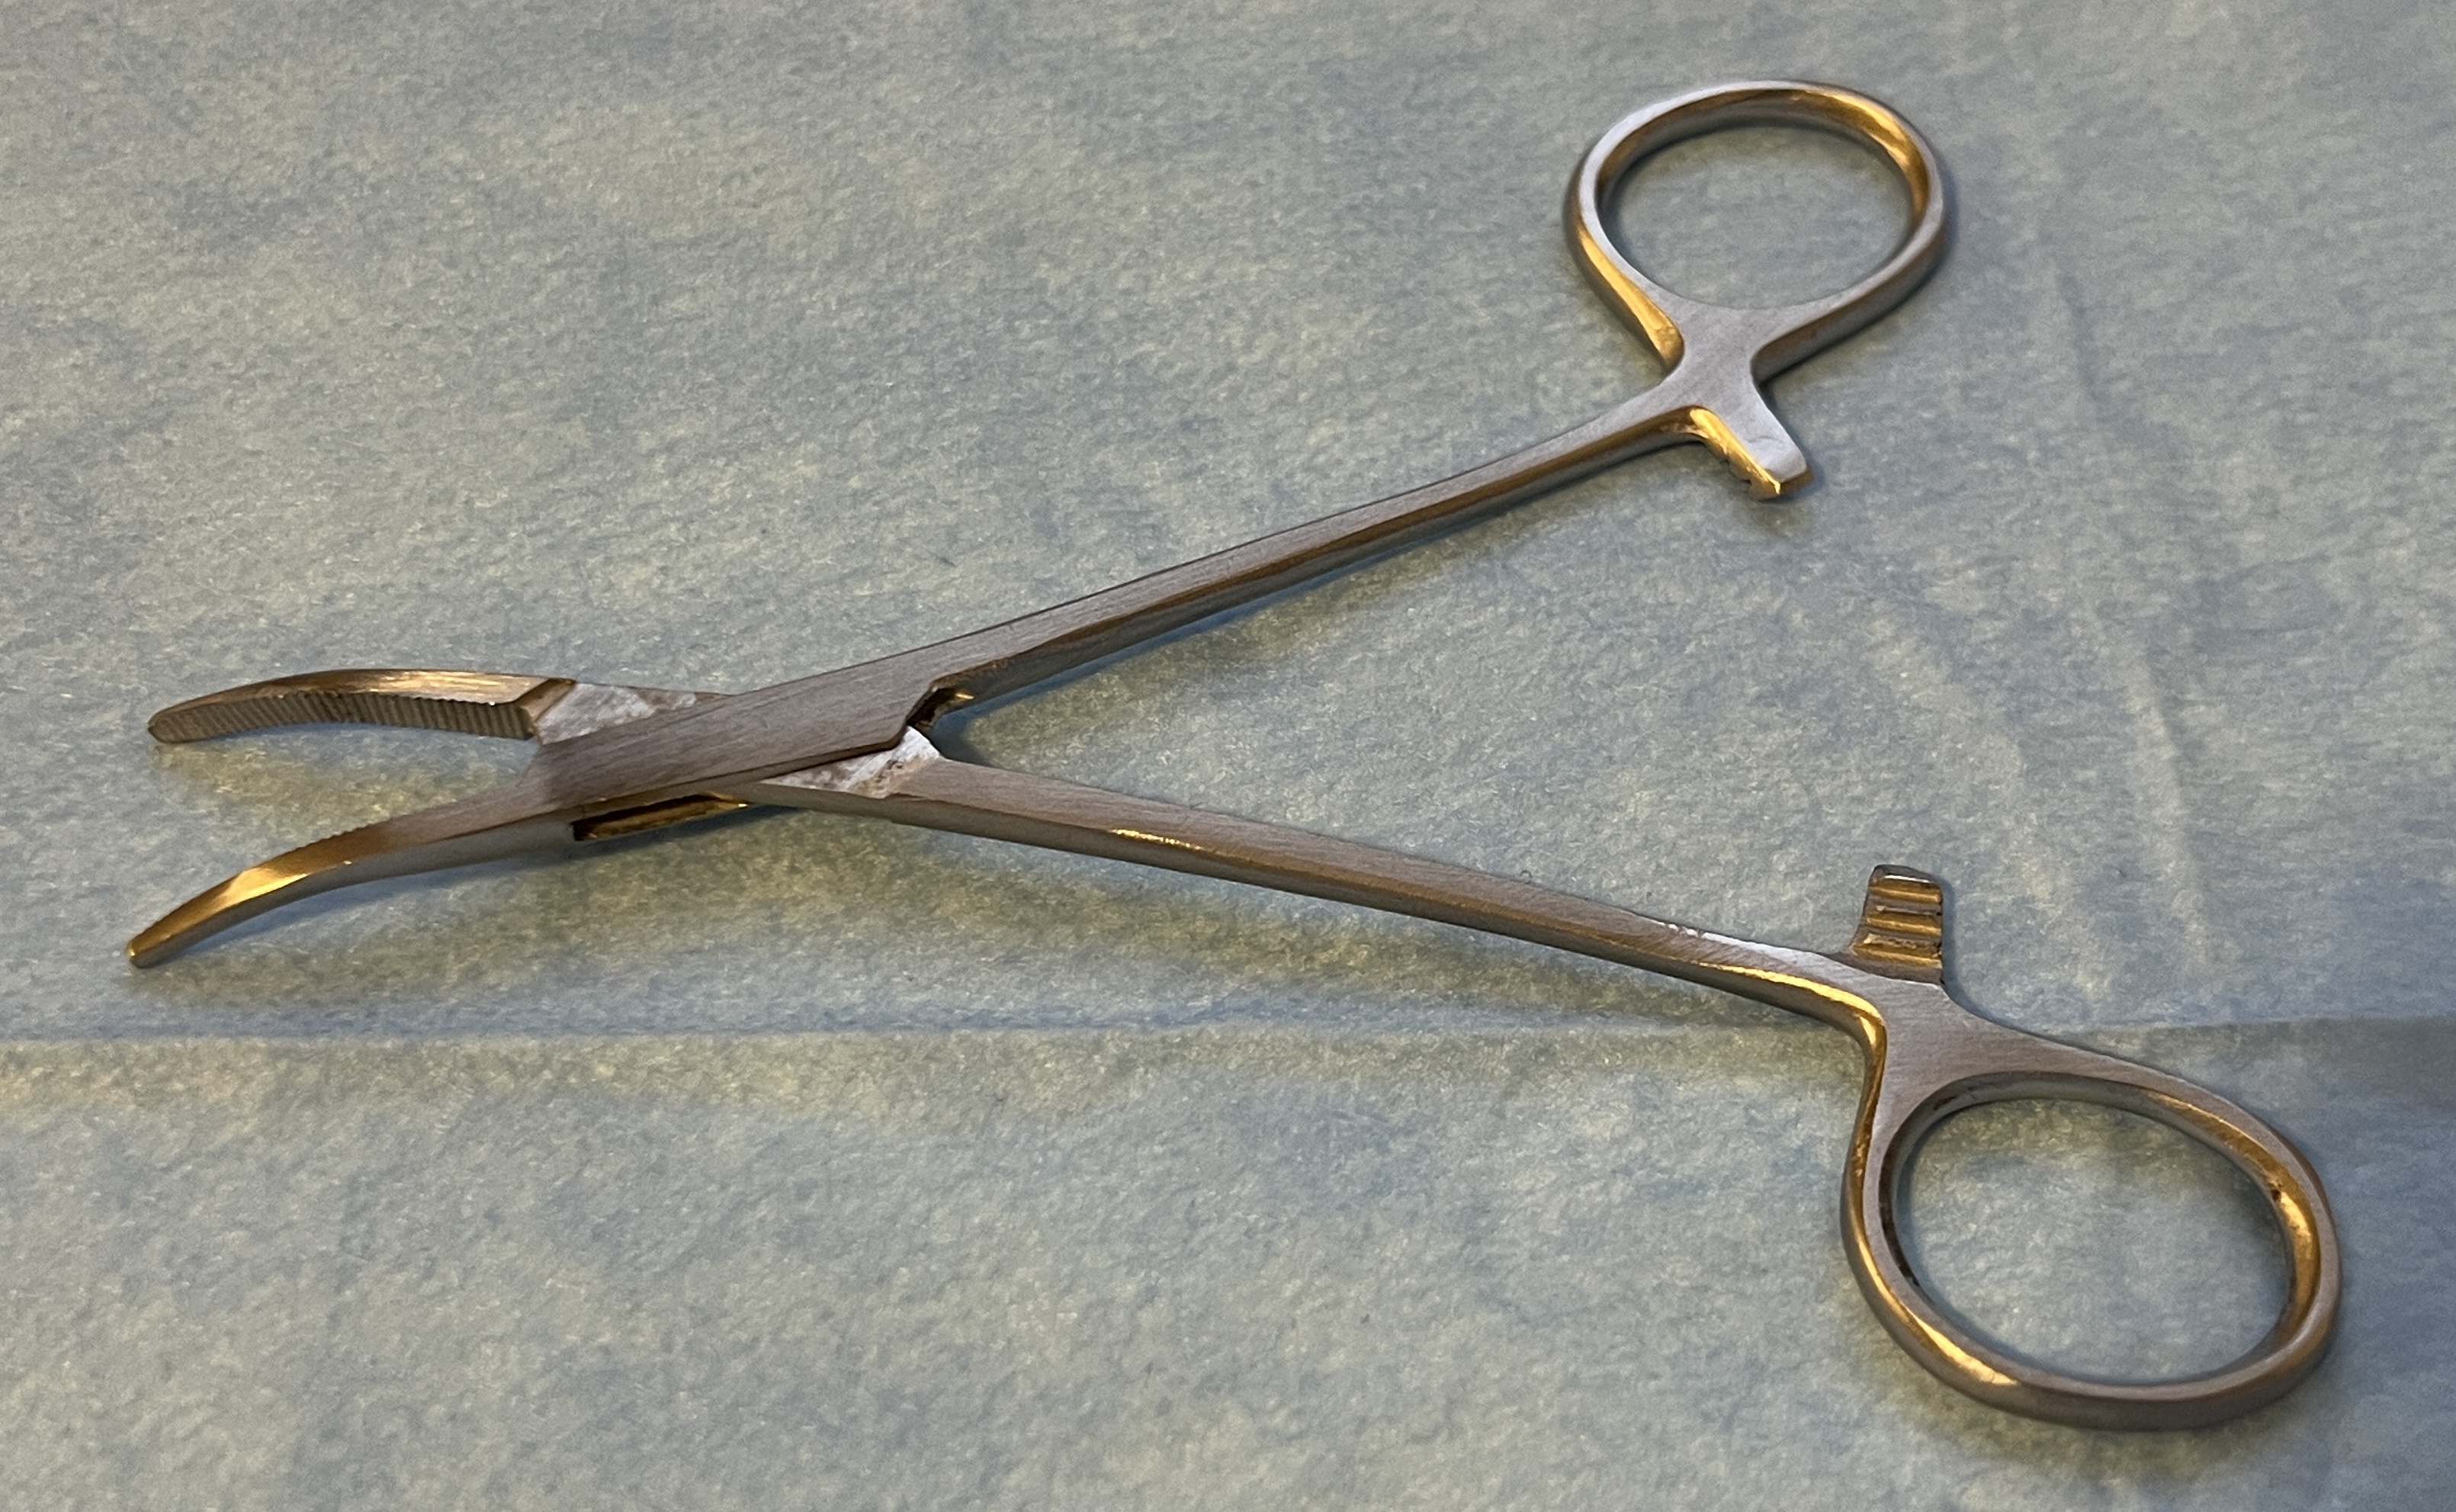
Hinged instrument state: open